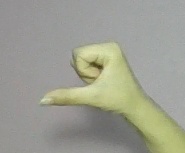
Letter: waw